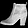
Label: Ankle boot